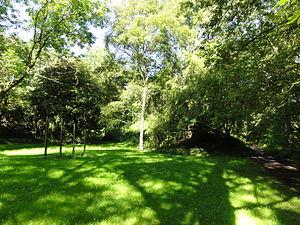
Terril n° 164 dit Enclos Sud, disparu, Fosse Enclos de la Compagnie des mines d'Anzin, Denain, Nord, Nord-Pas-de-Calais, France.
Dans le bassin minier du Nord-Pas-de-Calais, 339 terrils sont recensés. En 1969, les Houillères leur ont attribué un numéro individuel, pour les référencer, et les exploiter. Ils sont numérotés d'ouest en est, du nᵒ 1 au 202. Une liste complémentaire a été créée dans les années 1970. Les sites y sont numérotés de 203 à 260, sans logique spécifique, chaque numéro ayant été attribué en fonction des sites susceptibles d'être exploités. Certains sites étant composés de plusieurs terrils annexes ou satellites, une lettre suit le numéro.
La fosse de l'Enclos ou Enclos de la Compagnie des mines d'Anzin est un ancien charbonnage du Bassin minier du Nord-Pas-de-Calais, situé à Denain. Les travaux commencent en 1853. La fosse, qui est la plus méridionale de la compagnie, présente l'avantage d'être située à côté de l'Escaut. Trois terrils, nᵒˢ 163, 163A et 164, sont édifiés autour de la fosse. Un puits nᵒ 2 est construit en 1891. La fosse est détruite durant la Première Guerre mondiale. Le chevalement du puits nᵒ 2, peu abîmé, est réparé et réutilisé. La fosse cesse définitivement d'extraire en 1935. Elle est ensuite affectée au retour d'air et au service de la fosse Bernard.